Internet access

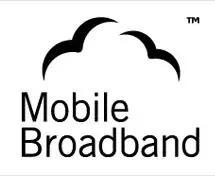
Service mark for GSMA

Mobile broadband is the marketing term for wireless Internet access delivered through mobile phone towers (cellular networks) to computers, mobile phones (called "cell phones" in North America and South Africa, and "hand phones" in Asia), and other digital devices using portable modems. Some mobile services allow more than one device to be connected to the Internet using a single cellular connection using a process called tethering. The modem may be built into laptop computers, tablets, mobile phones, and other devices, added to some devices using PC cards, USB modems, and USB sticks or dongles, or separate wireless modems can be used.